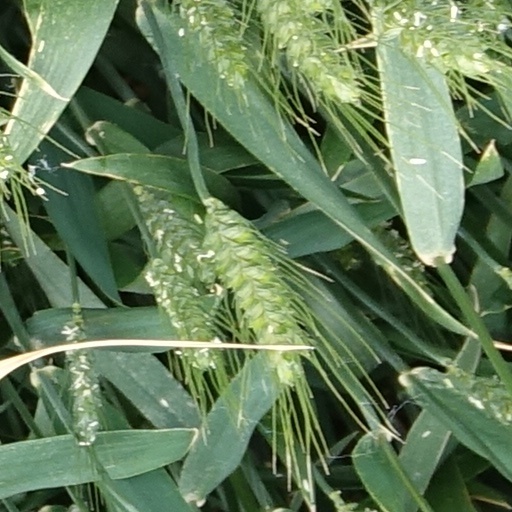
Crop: wheat